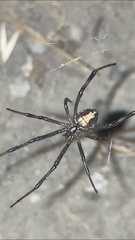
Species: Lactrodectus_hesperus